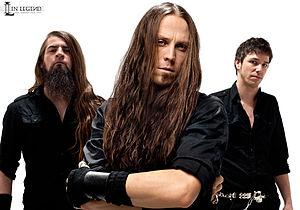
InLegend, également typographié Inlegend, est un groupe de metal avant-gardiste allemand indépendant fondé en 2010, à l'initiative de Bastian Emig, le batteur du groupe de metal a cappella Van Canto. Leur style musical se différencie du metal par remplacement de la guitare principale par le piano. Les membres actuels sont Bastian Emig, Daniel Wicke, Daniel Schmidle et Dennis Otto.